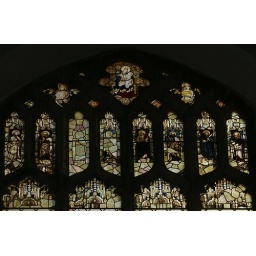
Of similar date, (1350-ish) these fragments in the head of a north window at field Dalling.